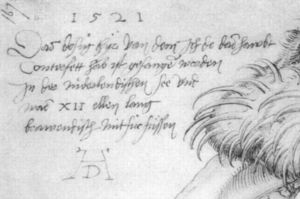
La Tête de morse est un dessin d'Albrecht Dürer réalisé en 1521 qui porte le numéro W. 823 dans la nomenclature de ses œuvres.